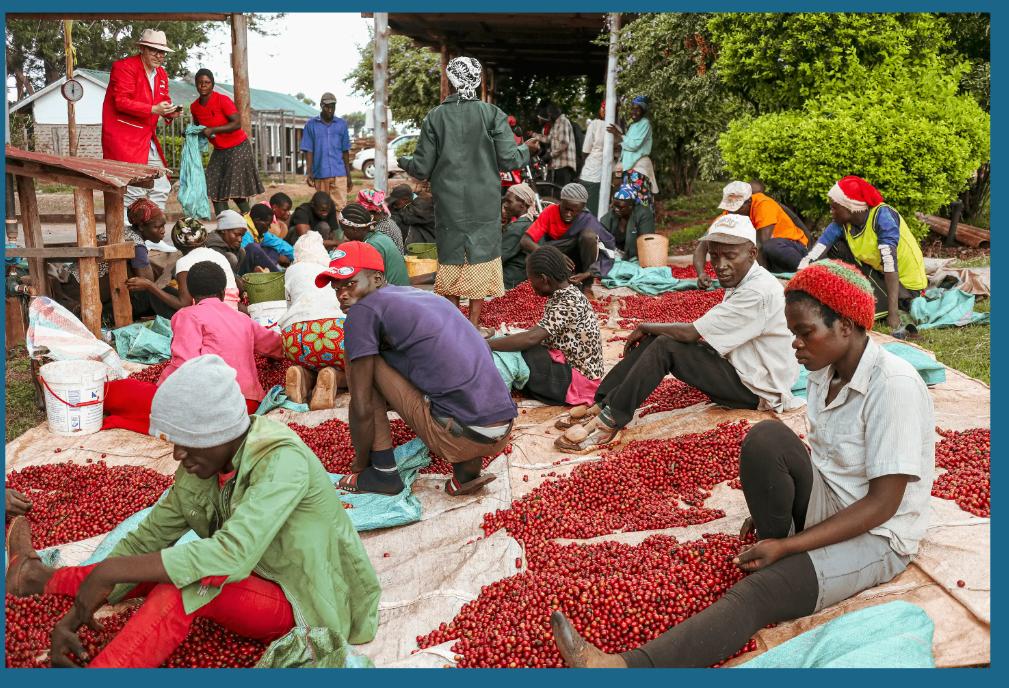
Jopo la watu walio katika eneo la wazi lililozungukwa na zao la biashara aina ya kahawa, ikiashiria ni eneo maalumu litumikalo kwa ajili ya uuzaji wa zao hilo la biashara.